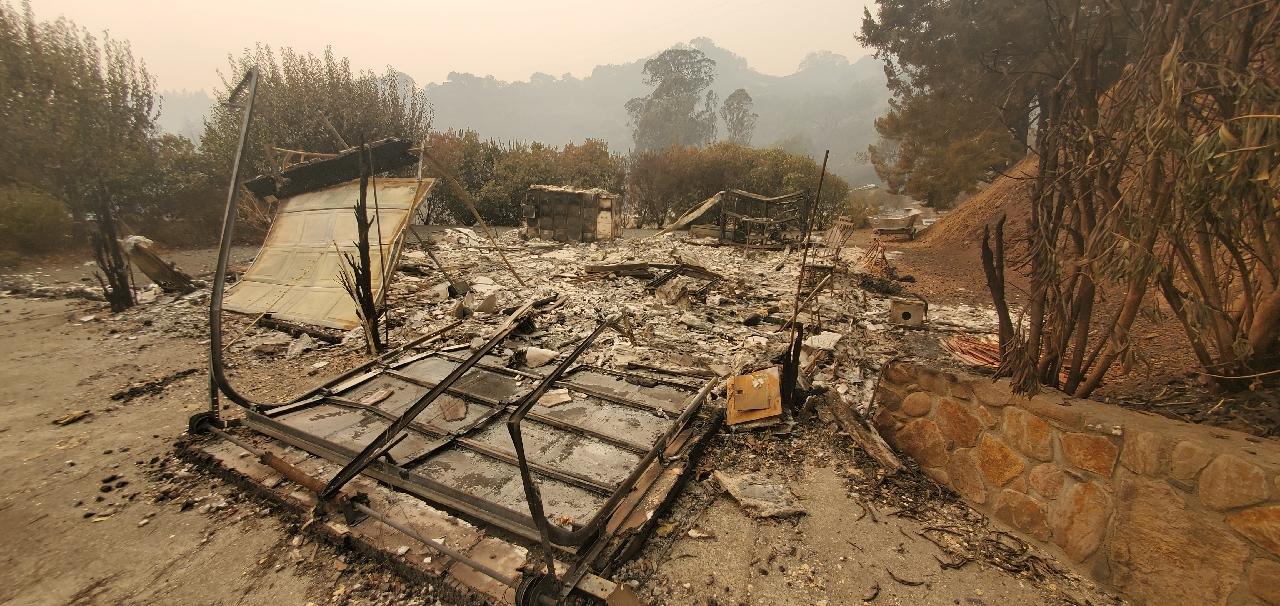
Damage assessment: destroyed